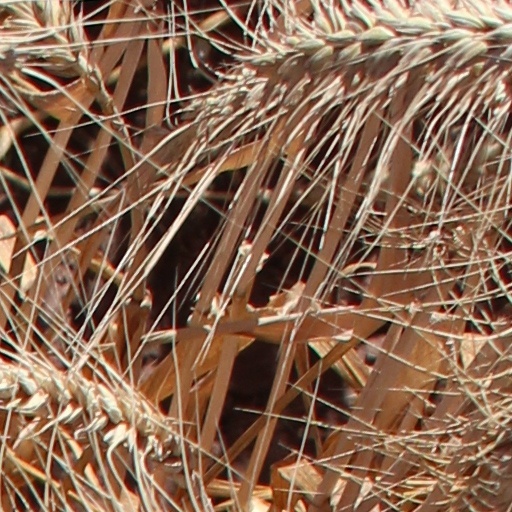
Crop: wheat